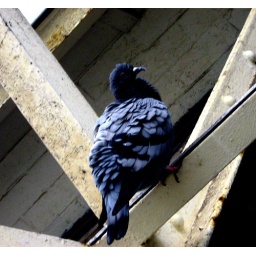
A cute wee pigeon thingy in Arbroath train station, wee bastard kept flying away though,